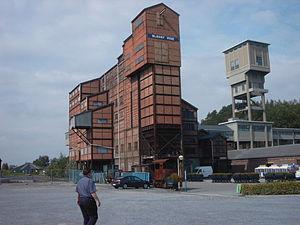
Installations techniques de Blegny-Mine
Voici une liste de mines de charbon triée en fonction du nom de la mine et de sa localisation.